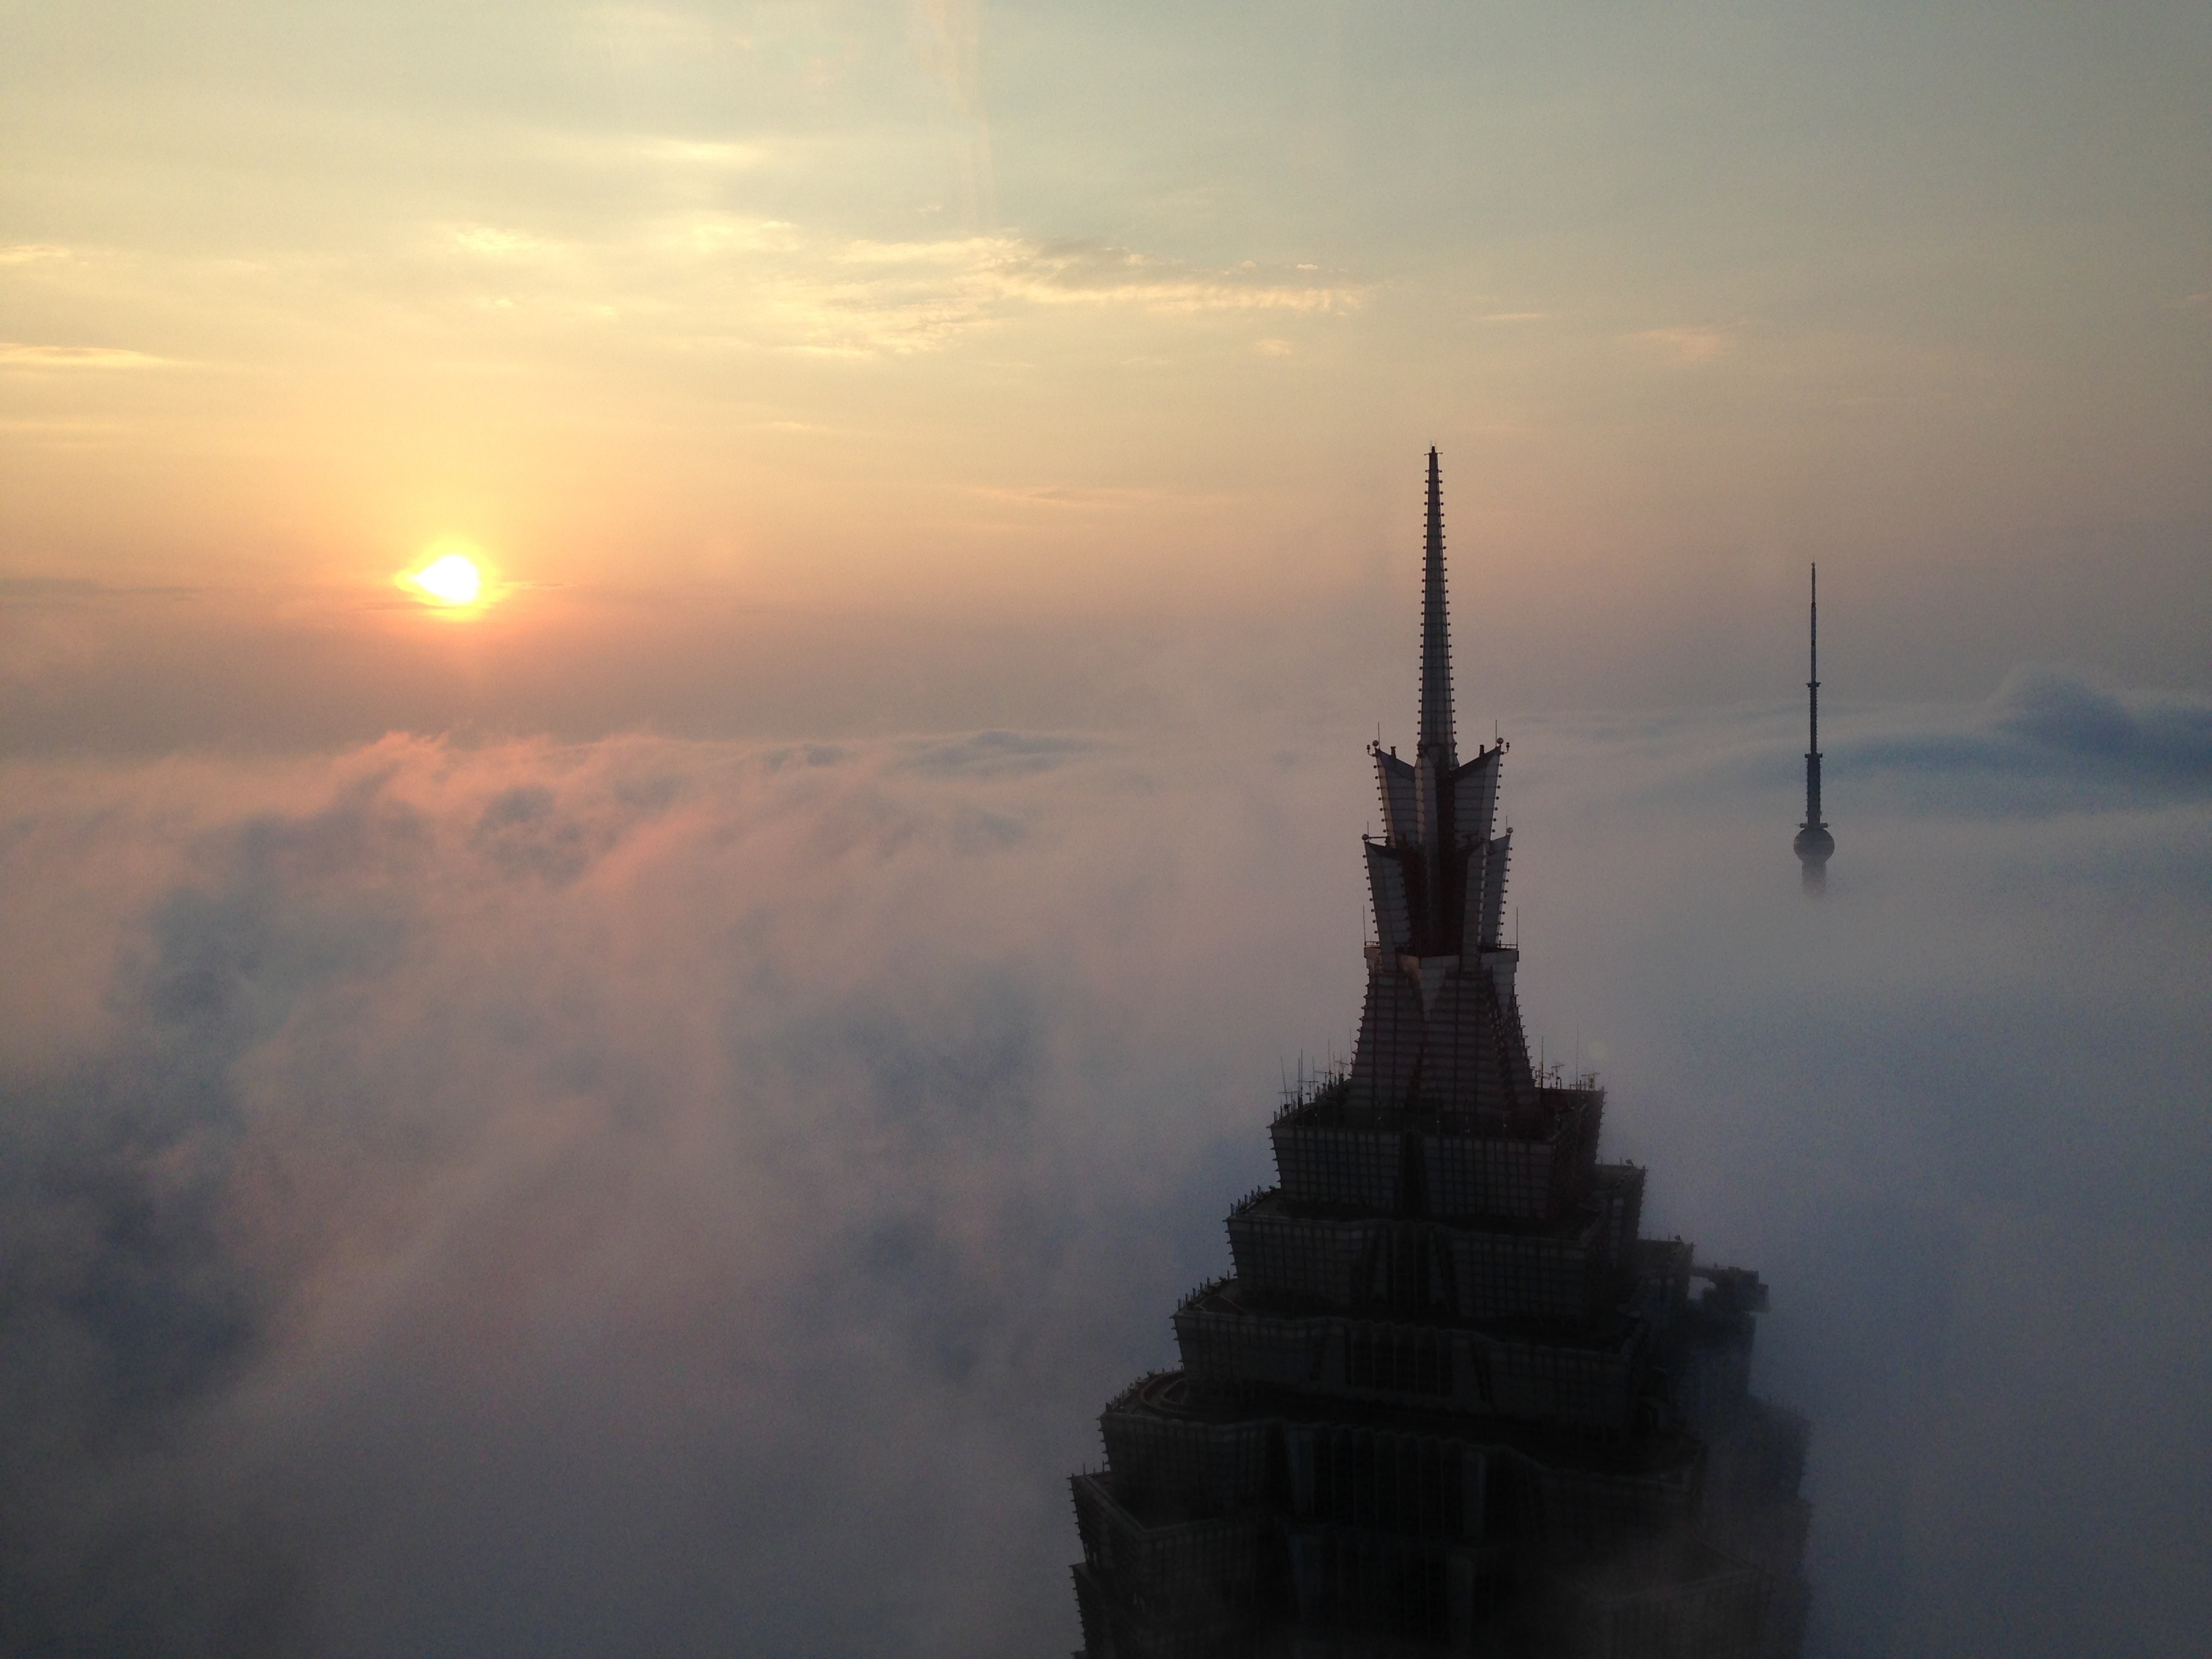
sea, horizon, silhouette, cloud, sky, sun, fog, sunrise, sunset, mist, sunlight, cloudy, morning, dawn, atmosphere, dusk, evening, reflection, tower, weather, haze, clouds, skyscrapers, buildings, atmospheric phenomenon, atmosphere of earth